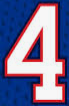
Number: 4